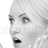
Emotion: surprise